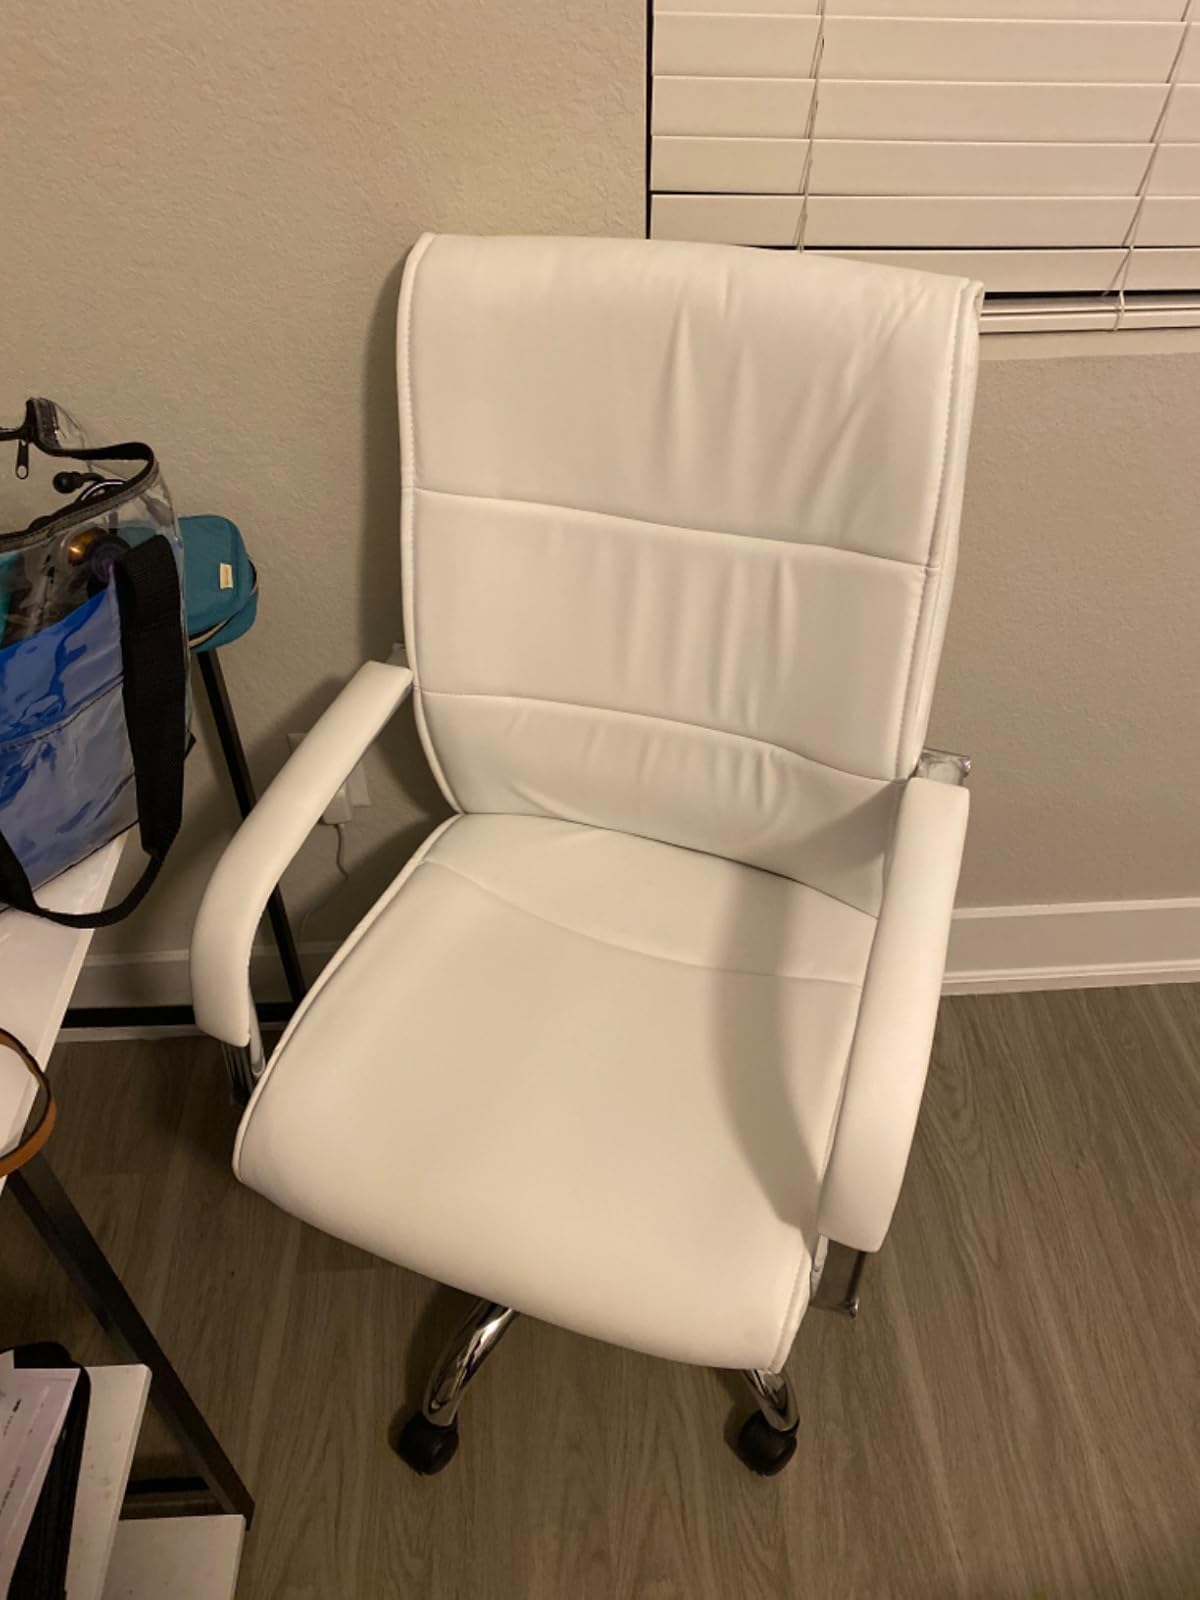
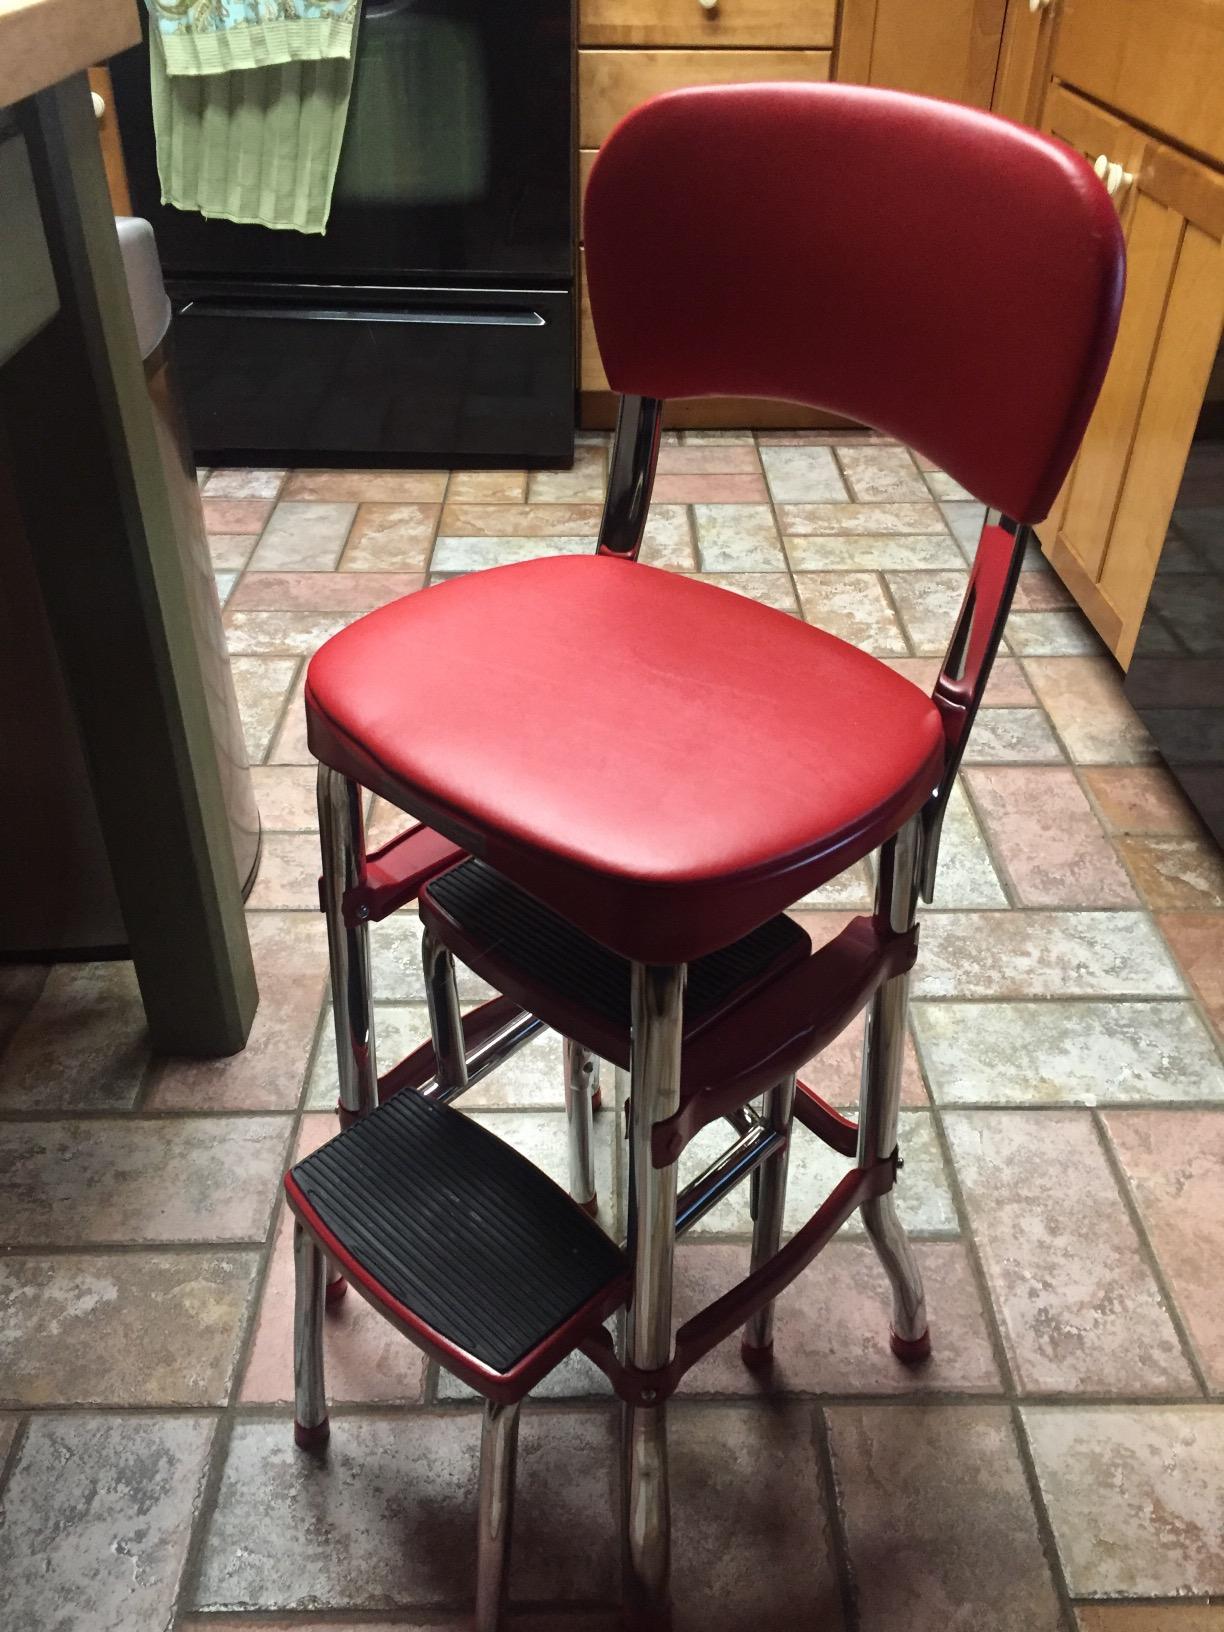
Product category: items_chair
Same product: no